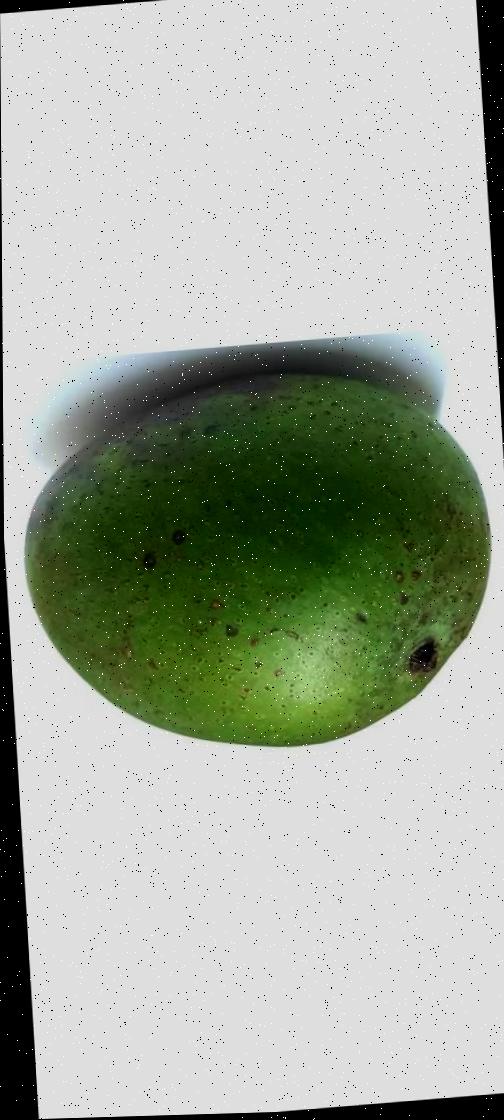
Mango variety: Ashshina Zhinuk